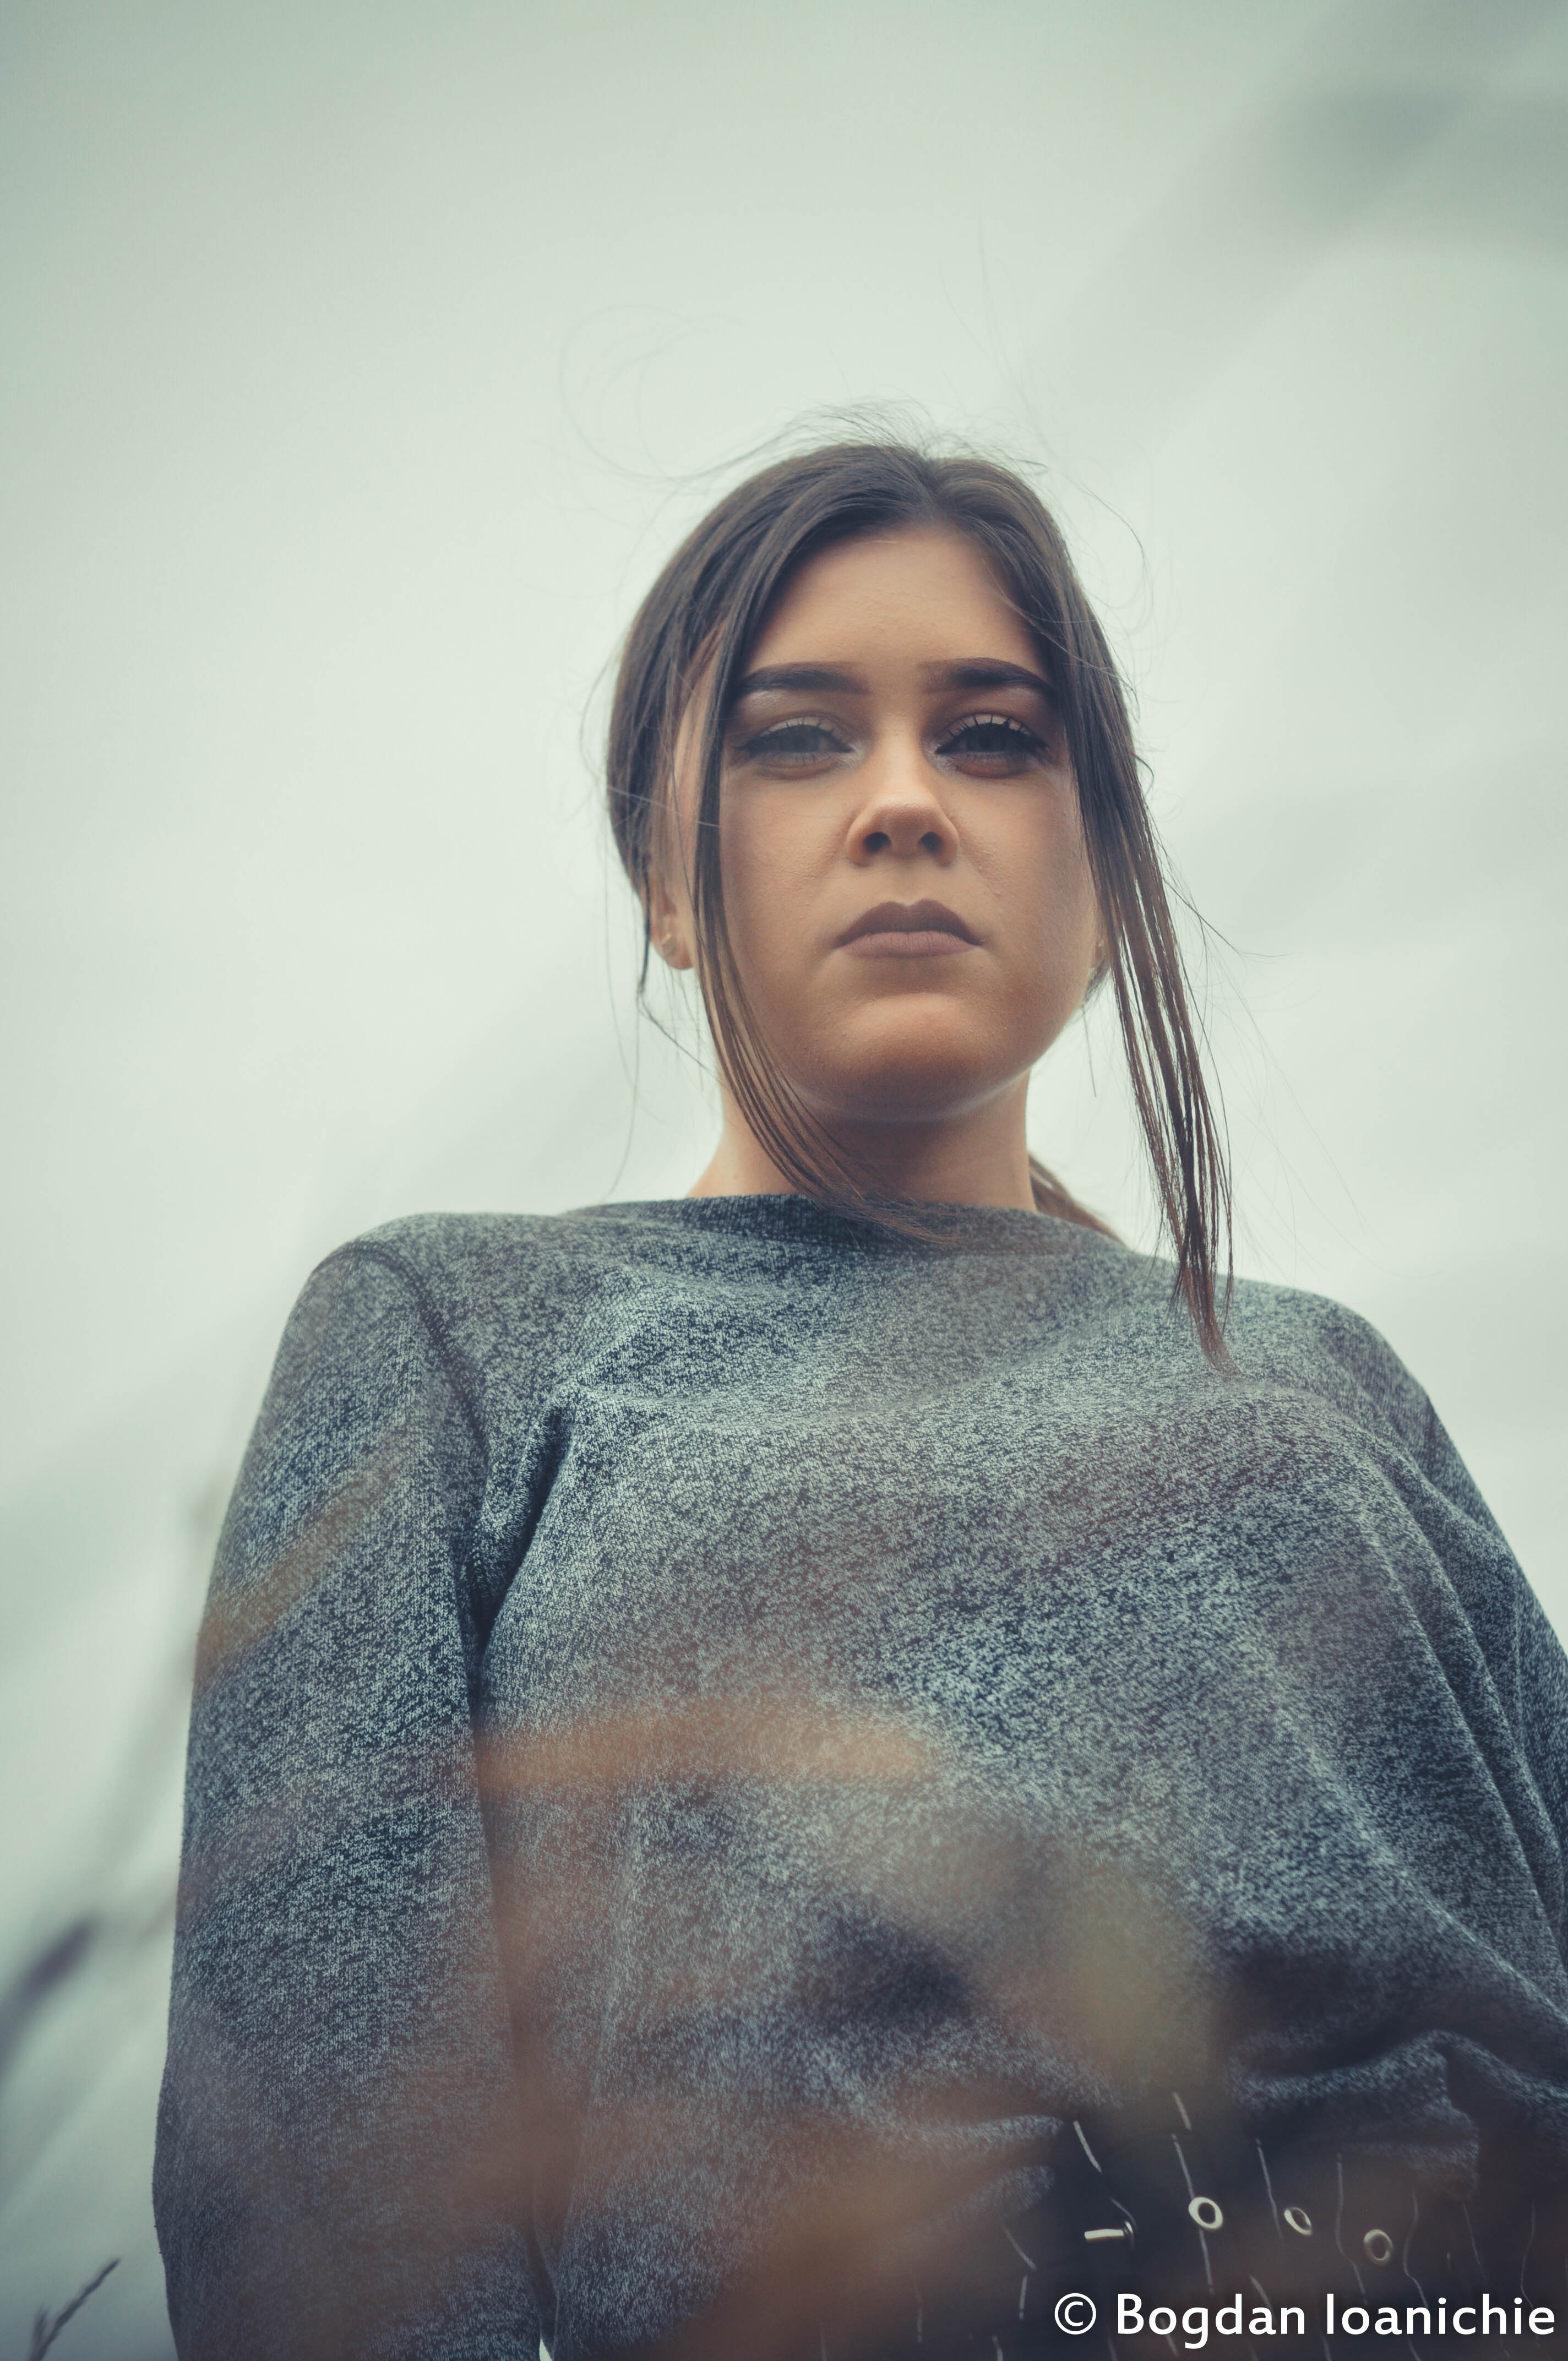
seasonal fruits, female model, field, winter, grass, cold, face, hair, eyebrow, head, beauty, skin, lip, fashion, forehead, human, eye, model, photography, photo shoot, black hair, long hair, portrait, neck, portrait photography, fashion design